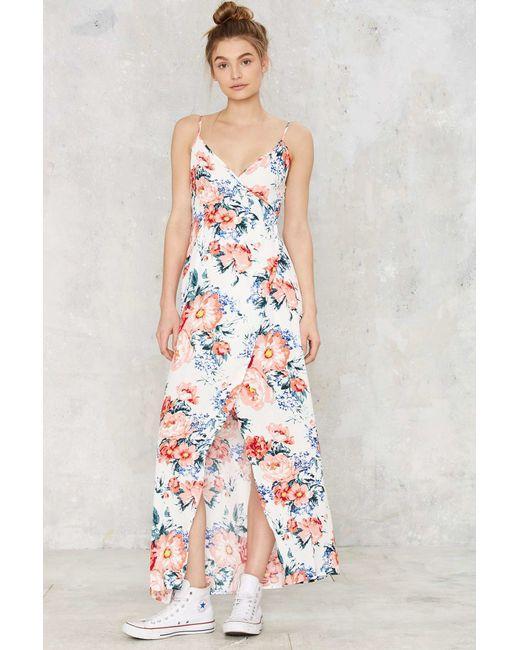
Nerz Rosa kleine Blüten Wickelkleid vorne Maxikleid